Vellefrie

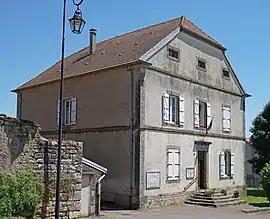
The town hall in Vellefrie

Vellefrie is a commune in the Haute-Saône department in the region of Bourgogne-Franche-Comté in eastern France.